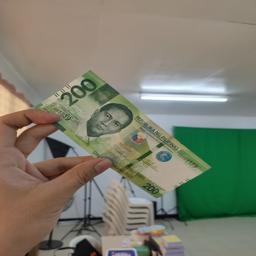
Label: 200_Front